Jean Tschumi

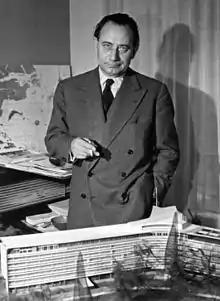
Jean Tschumi

Jean André Tschumi (born 14 February 1904 Plainpalais – 25 January 1962) was a Swiss architect and professor at the .